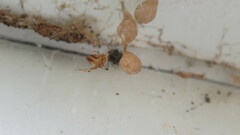
Species: Parasteatoda_tepidariorum